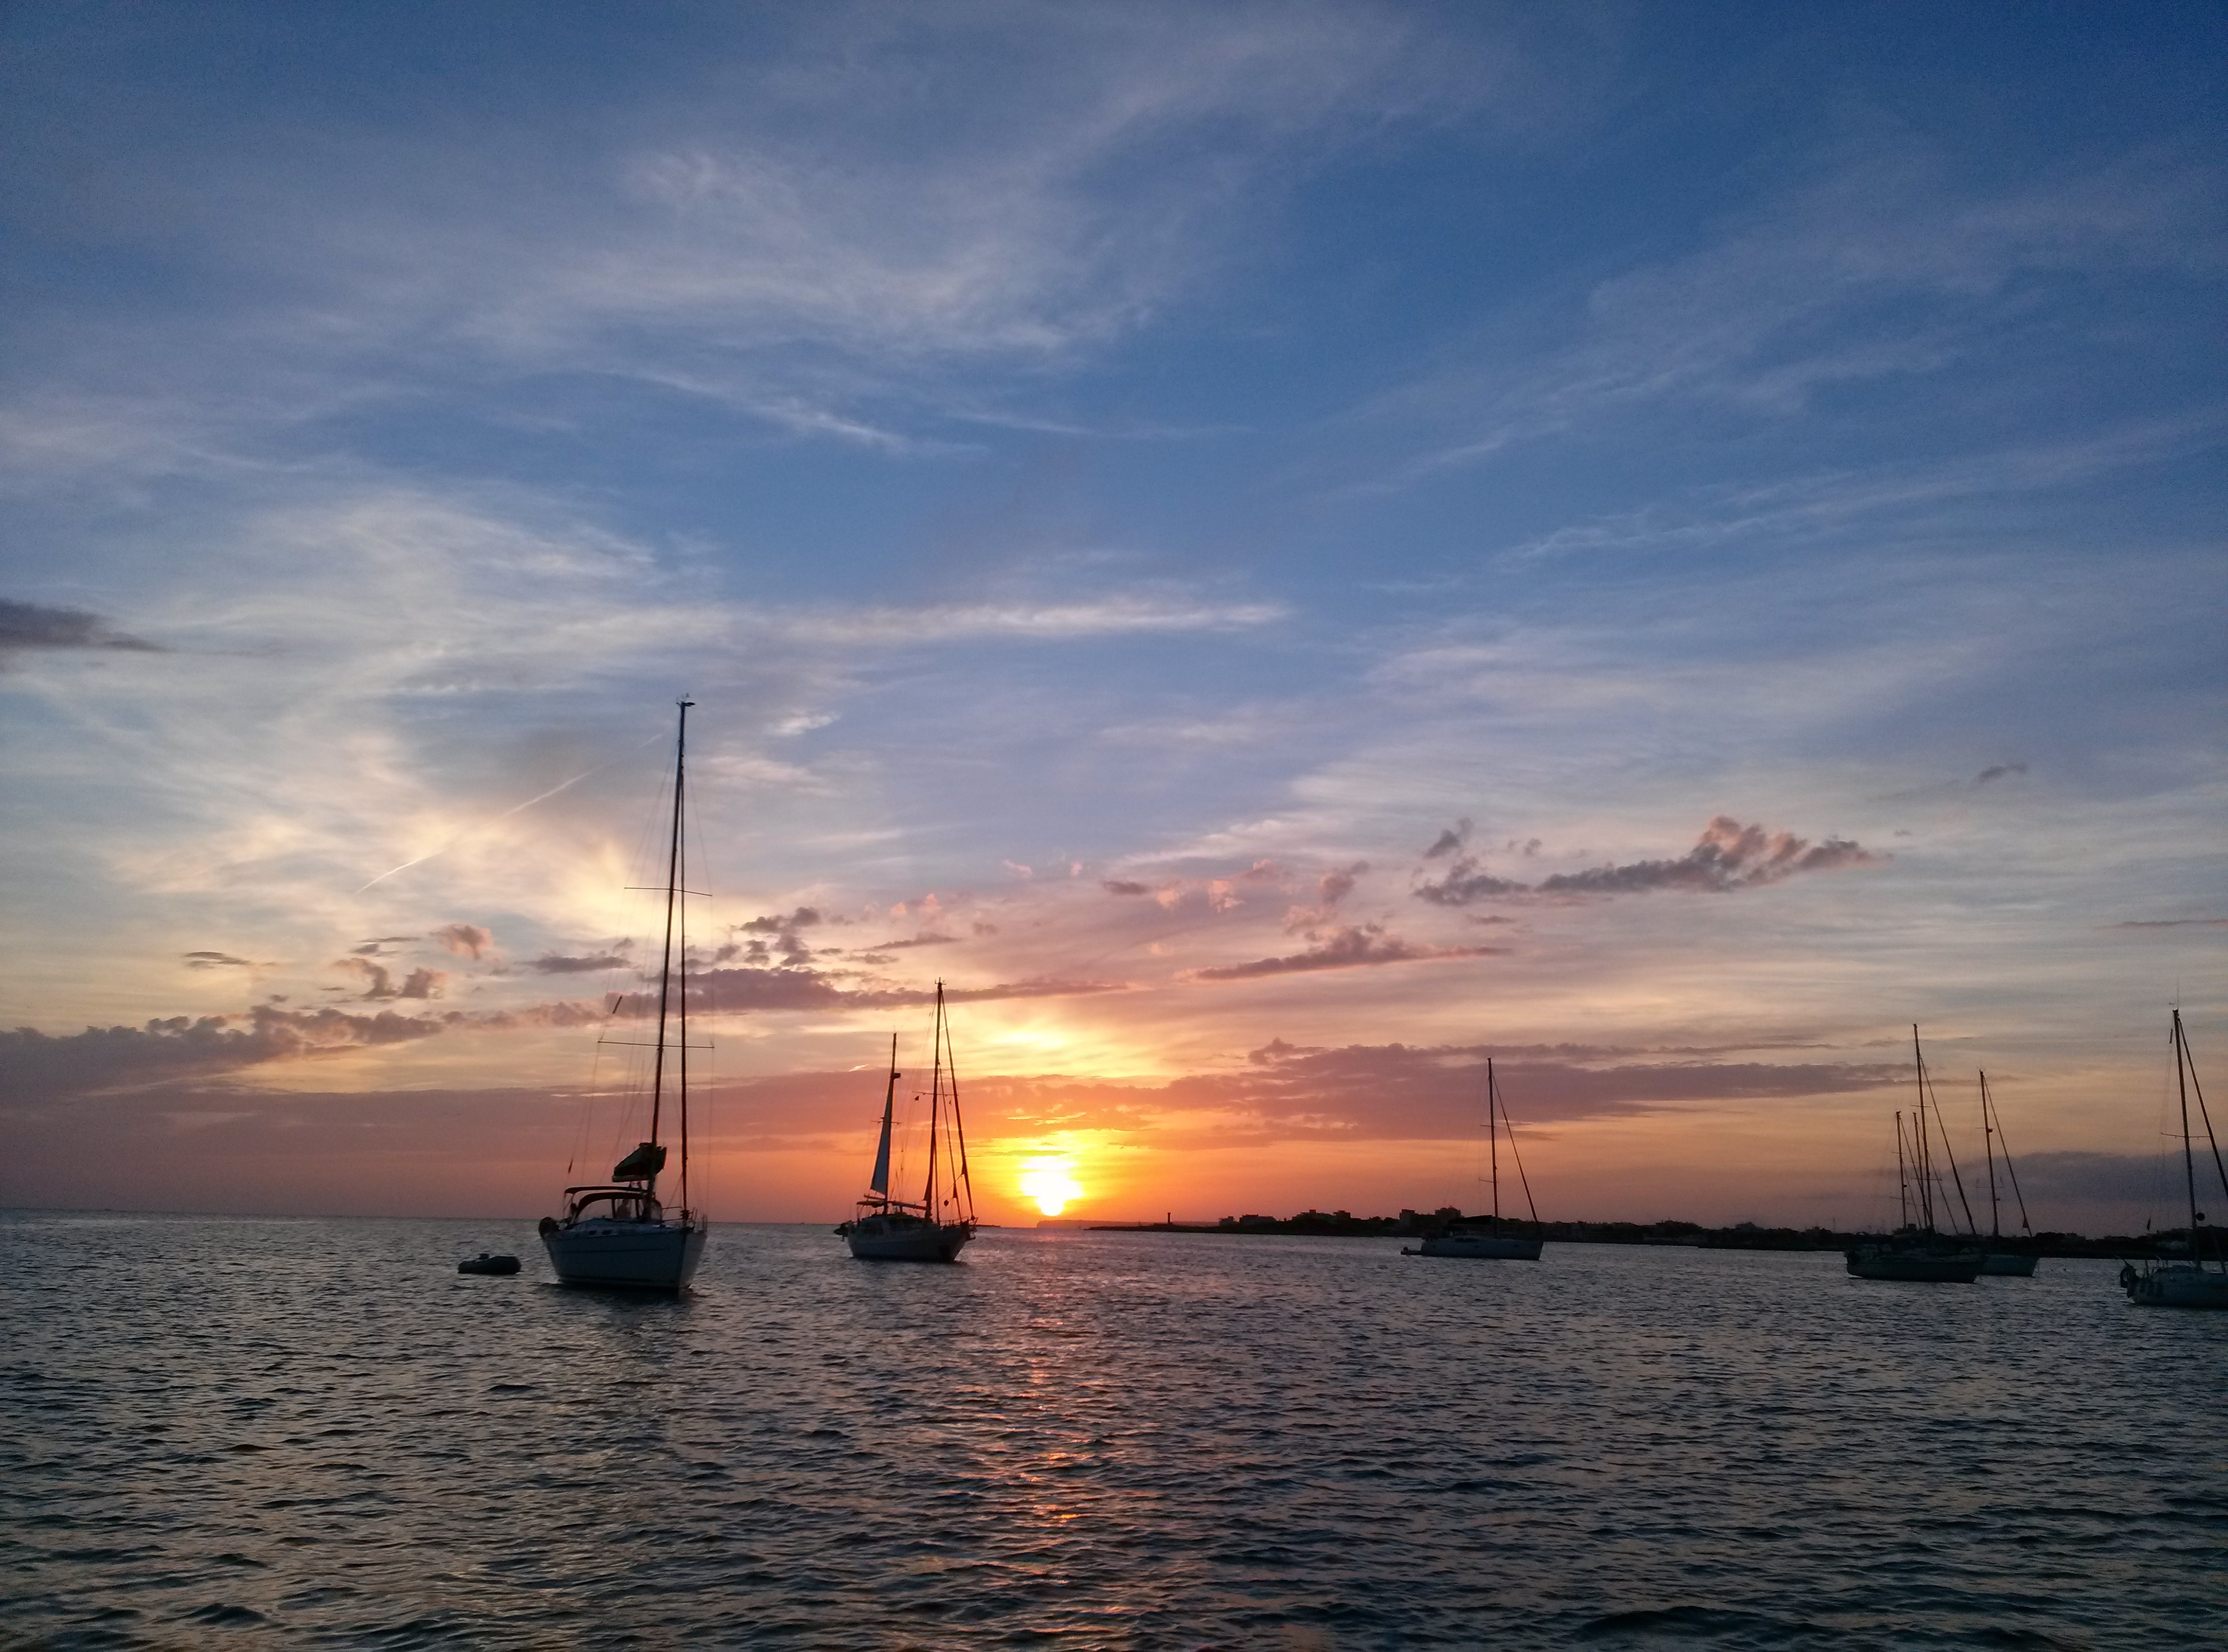
sea, coast, ocean, horizon, dock, cloud, sky, sunrise, sunset, boat, sunlight, morning, dawn, dusk, evening, reflection, vehicle, mast, bay, harbor, marina, sailboat, afterglow